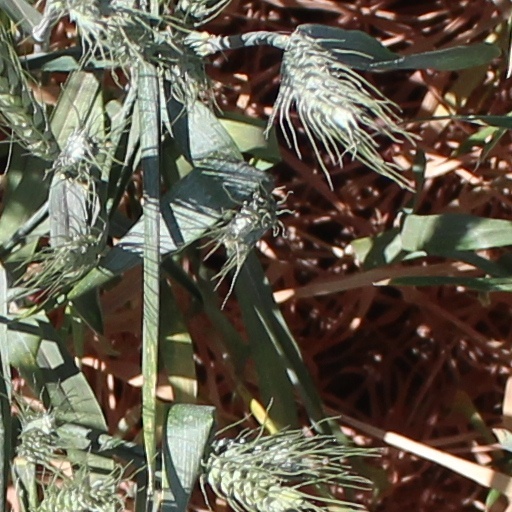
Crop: wheat